Melvin White (murderer)

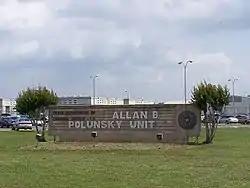
Allan B. Polunsky Unit houses the State of Texas death row for men.

After witnesses reported they had seen White leave his home with a young girl in the passenger seat of his truck, he was arrested and immediately confessed to the crime. He told police where Gravell's body could be found. In a trash can at White's home, underpants, sandals, and a ball of electrical tape with her hair in it were found. On August 15 he was indicted for her capital murder. After being found guilty of Gravell's capital murder on June 10, 1999, he was sentenced to death during the separate penalty phase of the trial on June 14.